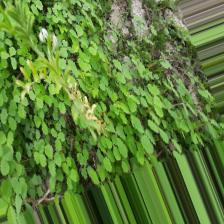
Label: Ascochyta blight